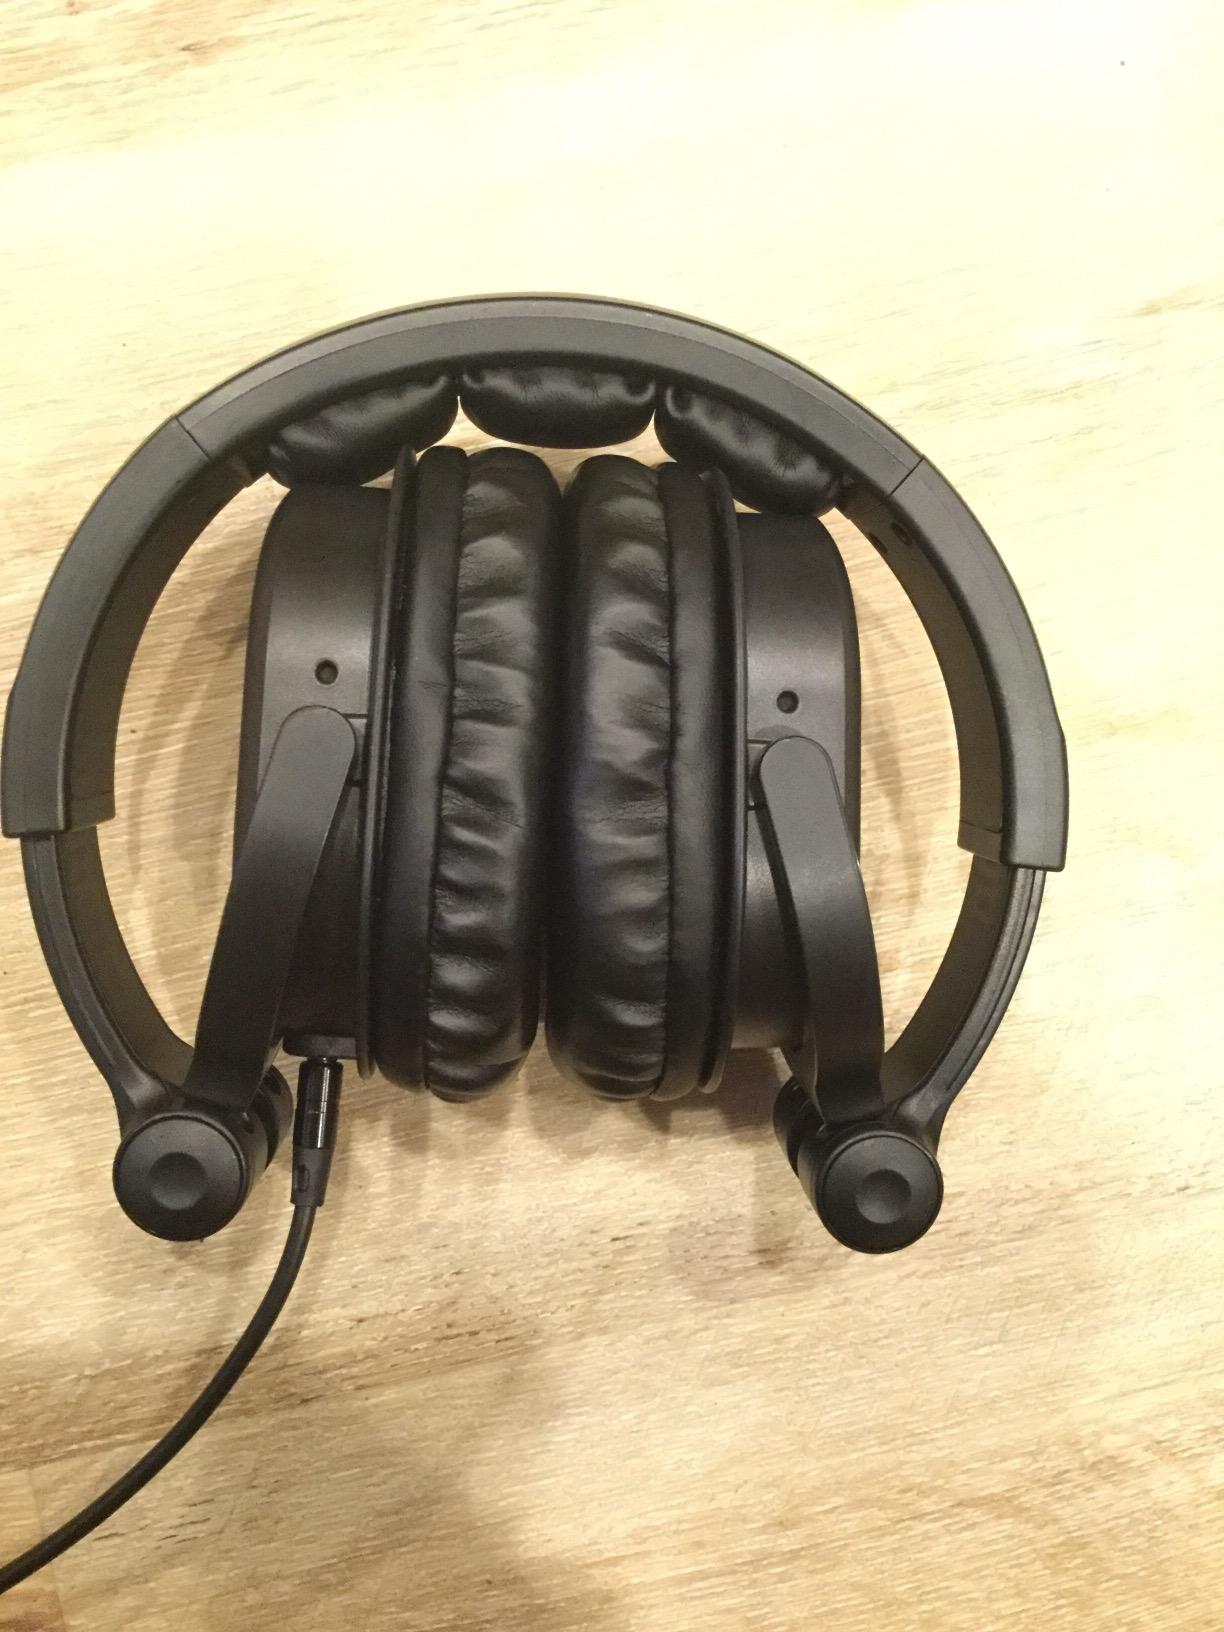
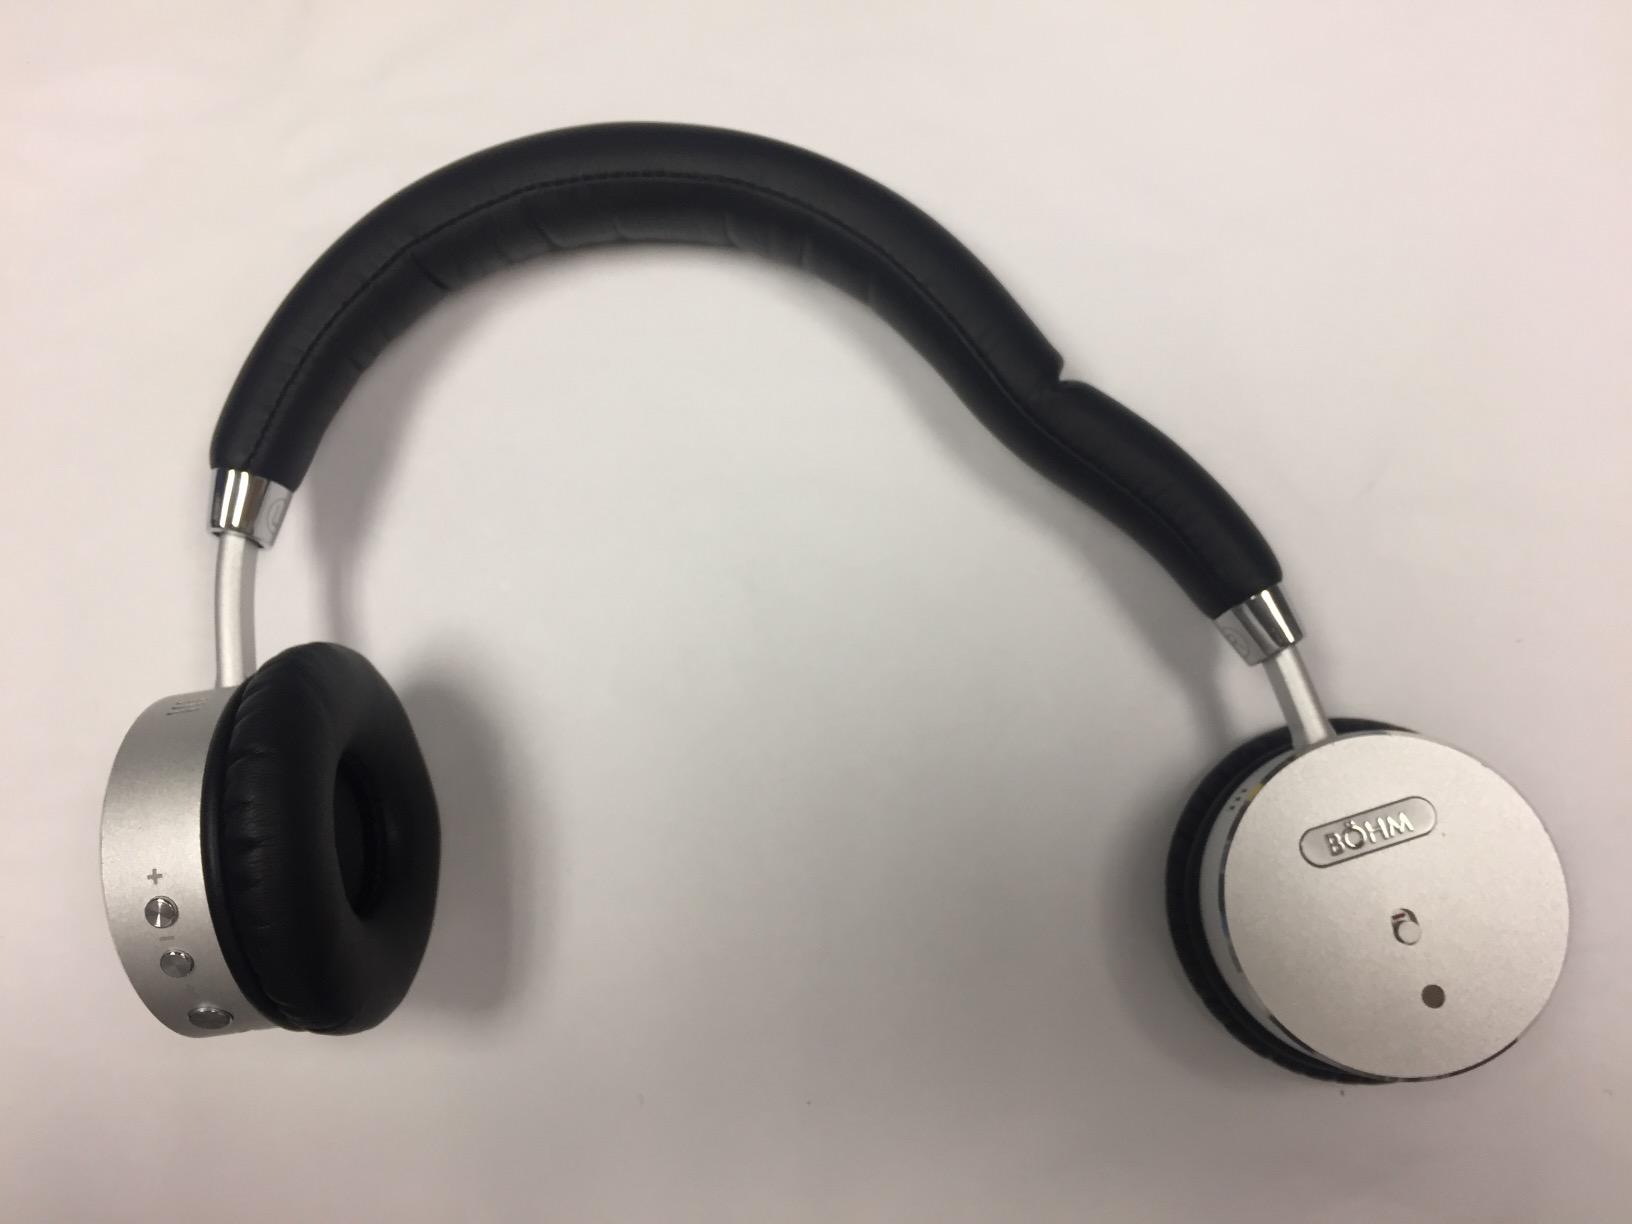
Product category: headphones
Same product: no